Aleksandar Tsankov

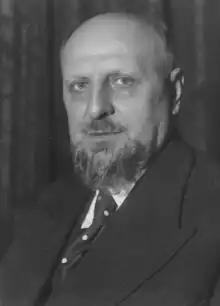
Tsankov in 1944

Aleksandar Tsolov Tsankov (29 June 1879 – 27 July 1959) was a leading Bulgarian politician during the period between the two World Wars.